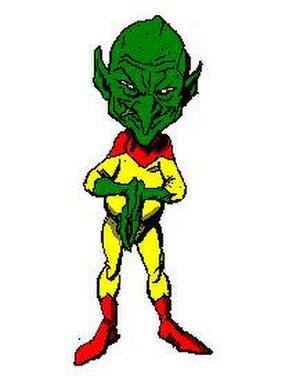
Les « petits hommes verts » sont des extraterrestres représentés sous la forme stéréotypée de petites créatures humanoïdes à la peau verte et portant parfois des antennes sur la tête.